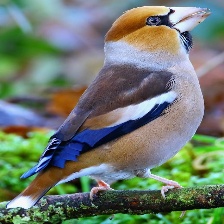
Species: HAWFINCH
Scientific name: COCCOTHRAUSTES COCCOTHRAUSTES